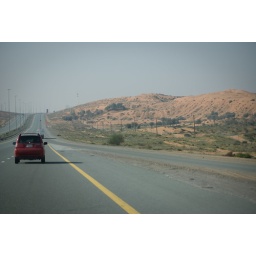
Mom's famous red honda. On the highway to Dubai. Lots of green in the desert after days of rain. January, 2010.